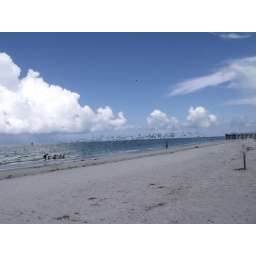
glorious blue sky to the North with the black skimmer flock in flight